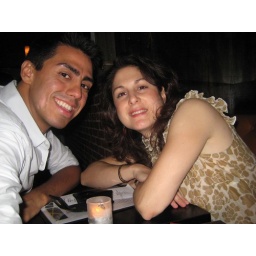
this tiny table in the middle of the bar was the alternative. nice.